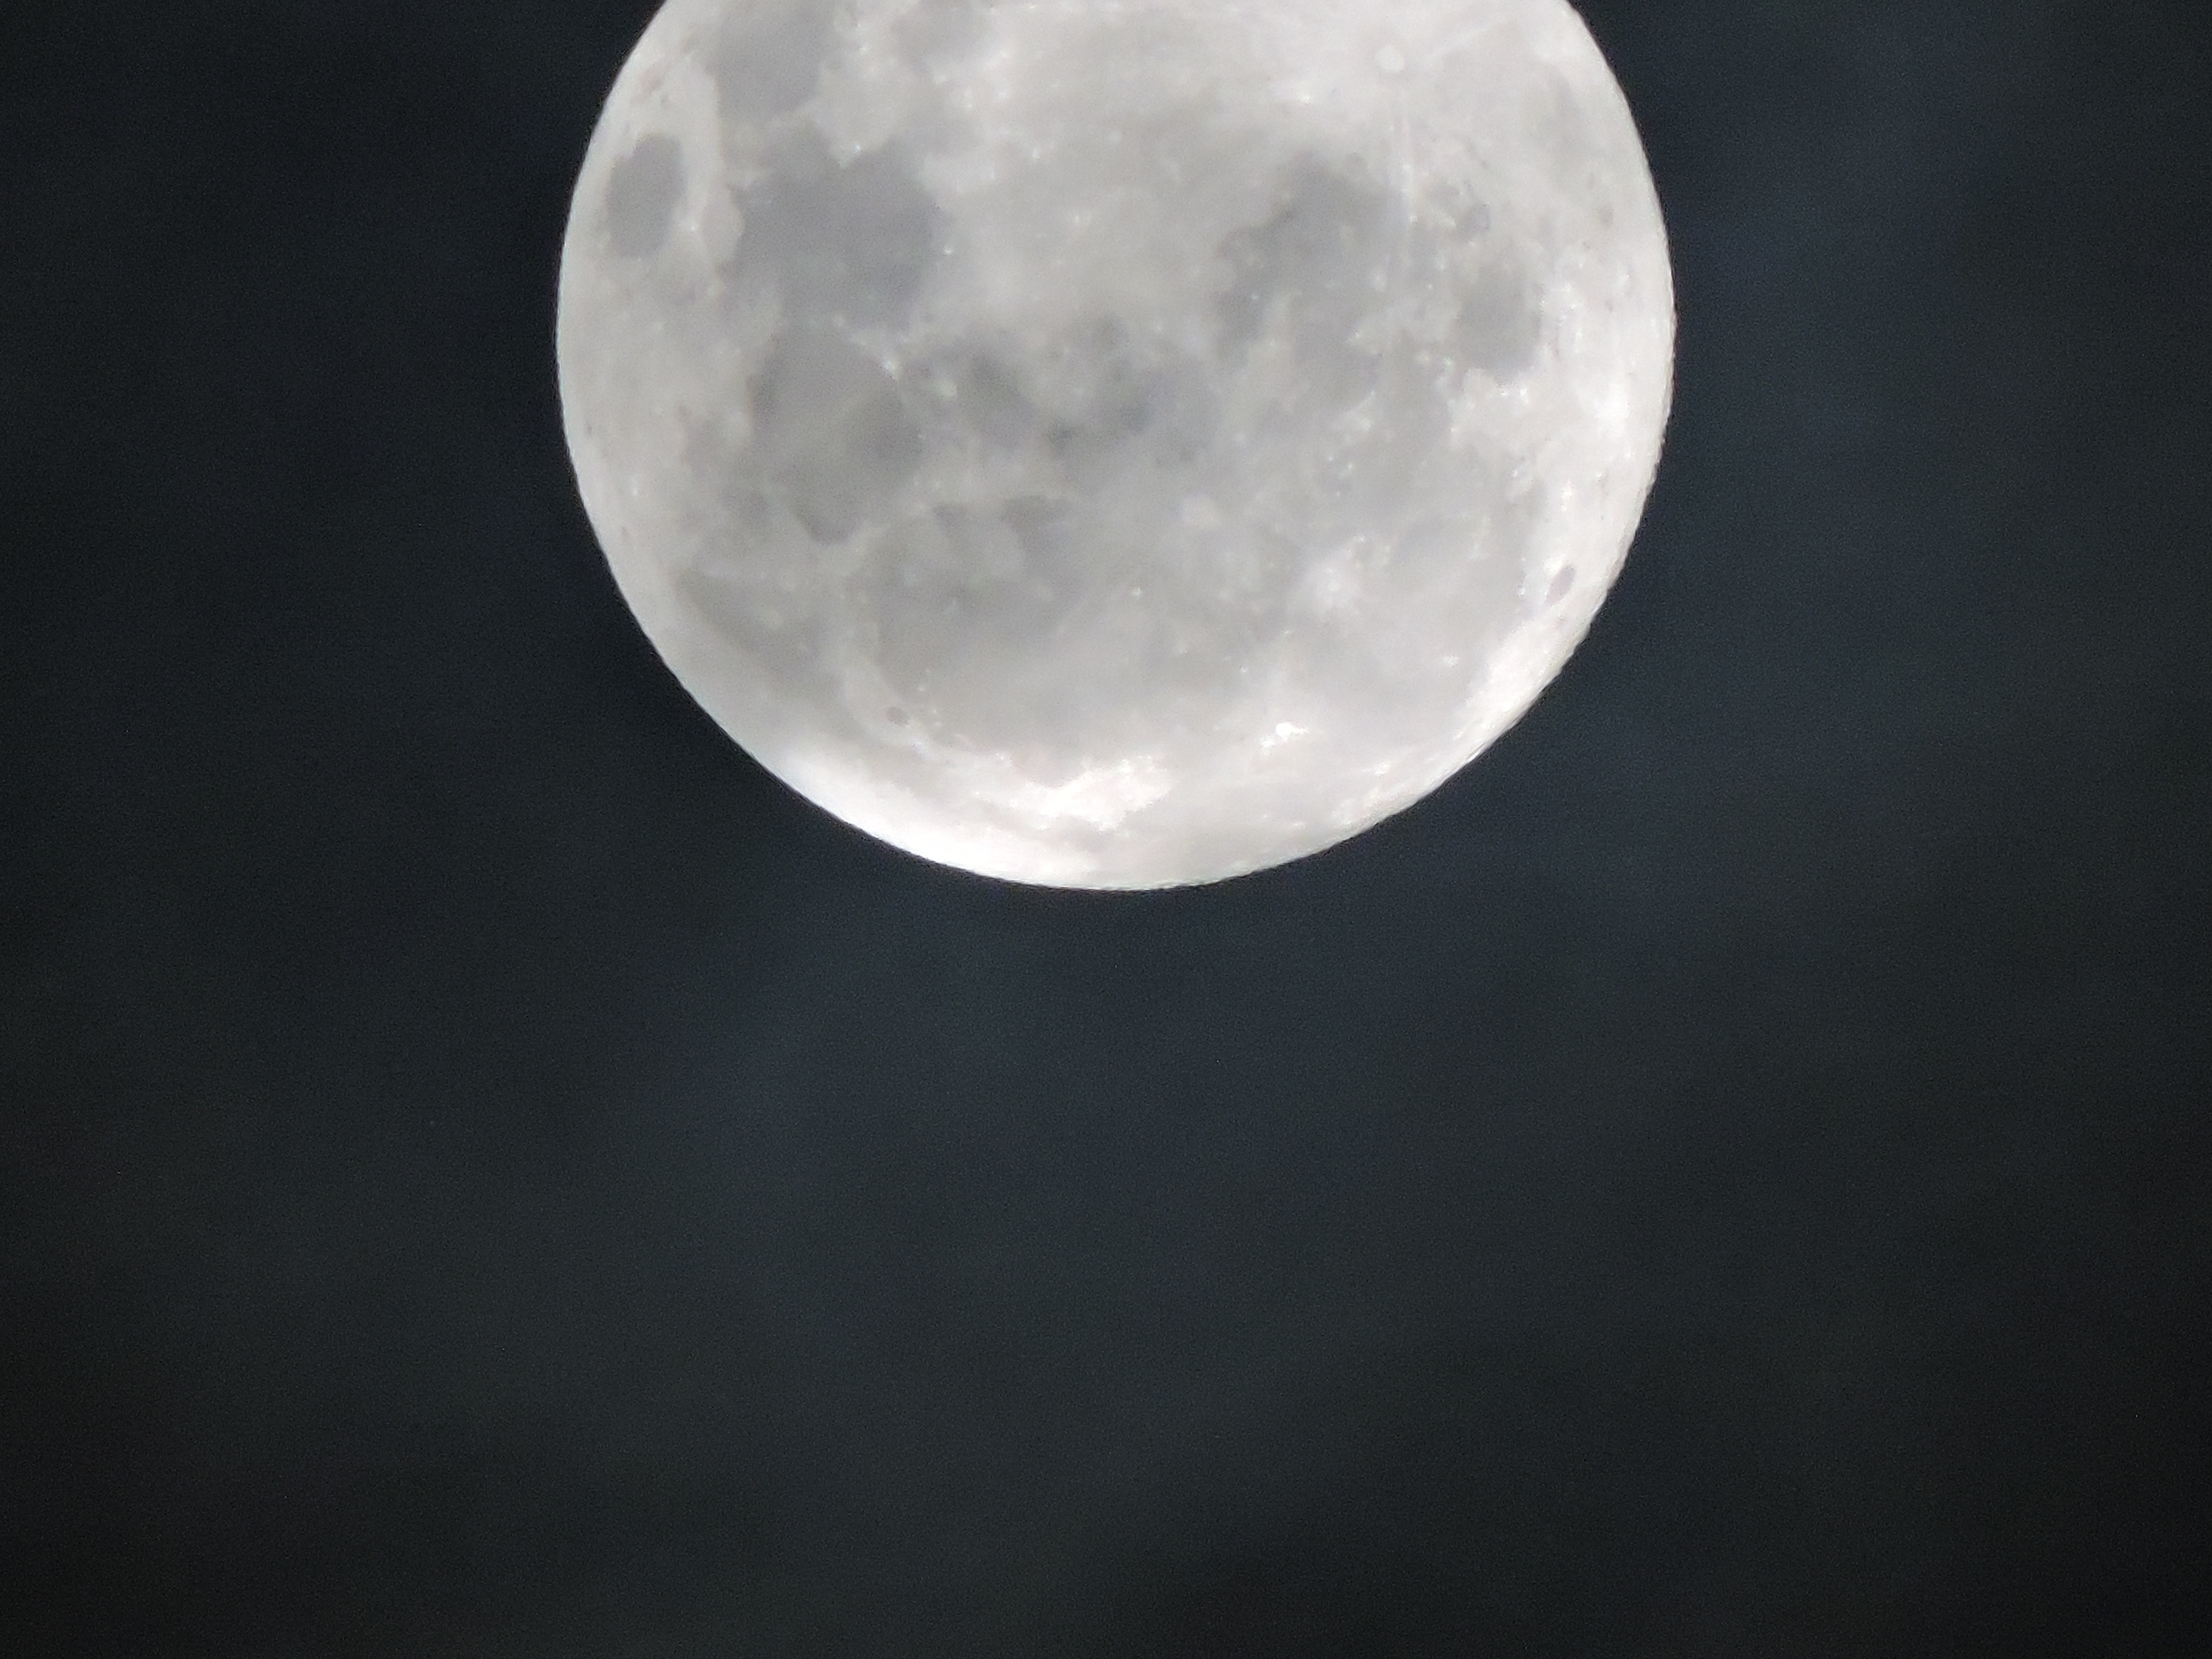
night, atmosphere, dark, moon, full moon, moonlight, circle, astronomical object, celestial event